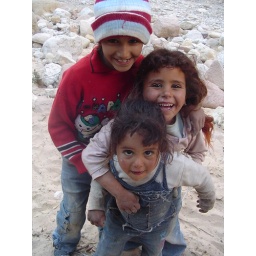
Local Bedouin girls just in the mountains around Petra